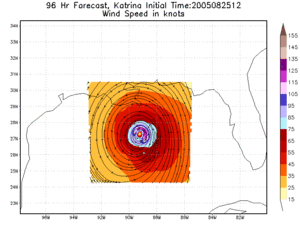
Le modèle Weather Research and Forecasting, est le plus récent modèle informatique de prévision numérique du temps pour effectuer des prévisions météorologiques utilisé par le National Weather Service des États-Unis et pour la recherche en simulation de l’atmosphère. Il a été développé à partir d'un modèle antérieur appelé Eta, conçu par Zaviša Janjić et Fedor Mesinger, en partenariat entre le National Oceanic and Atmospheric Administration des États-Unis, National Center for Atmospheric Research, et plus de 150 centres de recherche universitaire en météorologie.